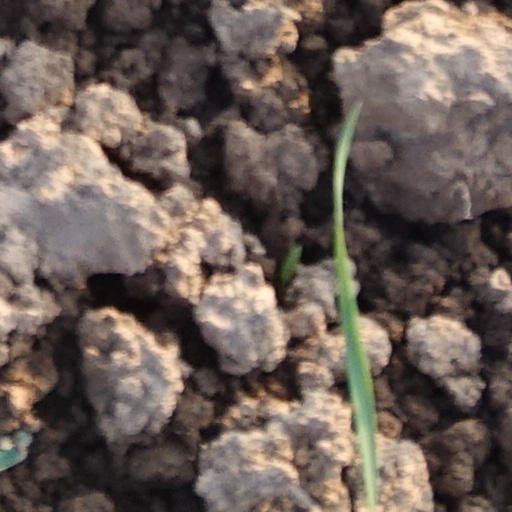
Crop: wheat